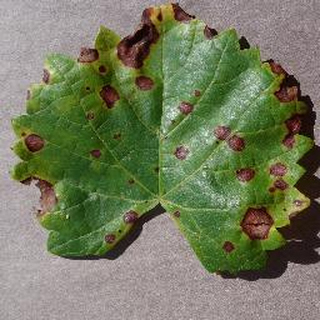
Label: grape_black_rot